Peter Haworth

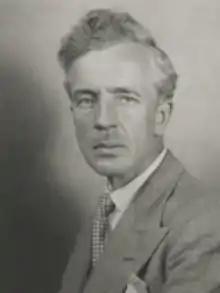

Peter Haworth (1889 – 7 May 1986) was a British-born Canadian painter. He was known for his stained glass work.